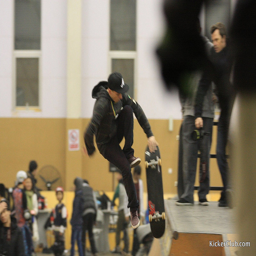
A young man riding a skateboard up the side of a ramp.
A skateboarder performs a trick on a ramp.
 A skateboarder doing tricks in the air
A man jumping high on a skate board
A skateboarder performs a trick while others watch.